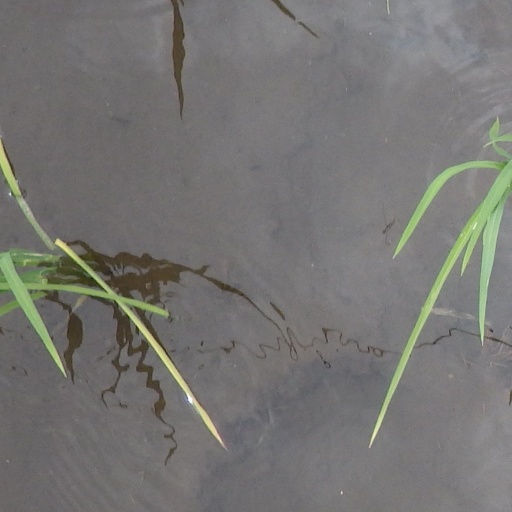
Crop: rice